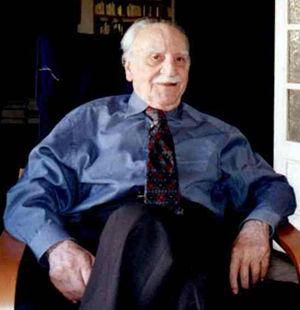
Francisco Ayala, né le 16 mars 1906 à Grenade et mort le 3 novembre 2009 à Madrid, est un écrivain, juriste, professeur de littérature, sociologue et essayiste espagnol de la Génération de 27.
Le prix national de littérature narrative, est un prix national de littéraire d'Espagne qui est attribué chaque année par le ministère espagnol de la Culture à un auteur espagnol pour la meilleure œuvre narrative écrite par un espagnol, dans l'une des langues en Espagne, et pour laquelle la première édition a eu lieu l'année avant la remise de la récompense. Le prix est doté de 20 000 euros.